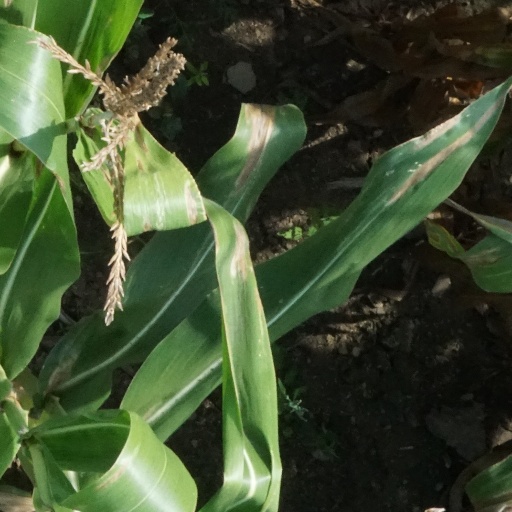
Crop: maize; corn